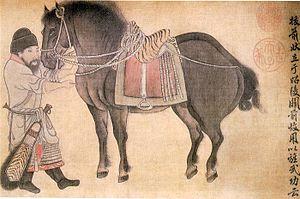
La dynastie Jin, ou Grand Jin, a dirigé la Chine du Nord-Est. Elle a été fondée en 1115 par Jin Taizu, le dirigeant du peuple mandchou des Jürchens, et a pris fin en 1234 par l'invasion des Mongols de Gengis Khan. Son nom est parfois écrit Kin, Jurchen Jin ou Jinn en anglais pour la différencier d'une autre dynastie Jin qui a régné sur la Chine et dont le nom est identique lorsqu'il est transcrit sans signes diacritiques de marqueur de tonalité dans le système Hanyu pinyin depuis le chinois standard.